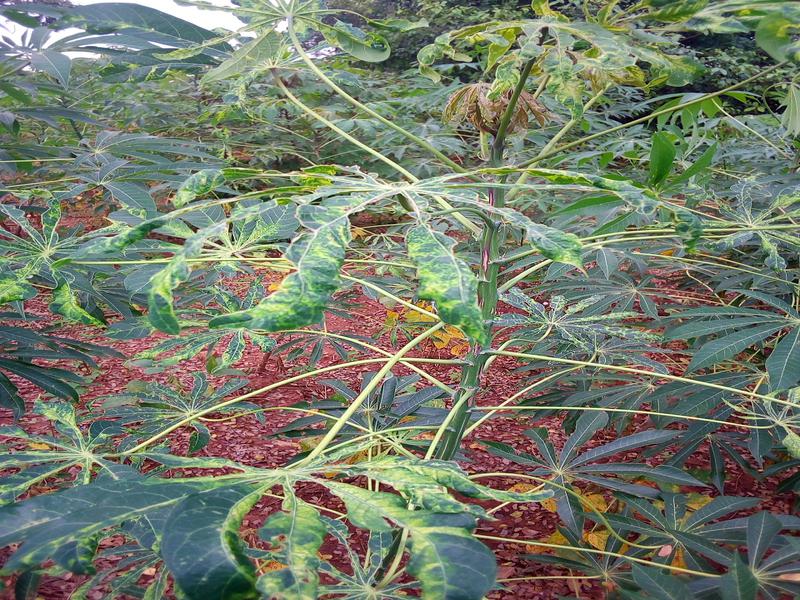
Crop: cassava
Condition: mosaic_disease